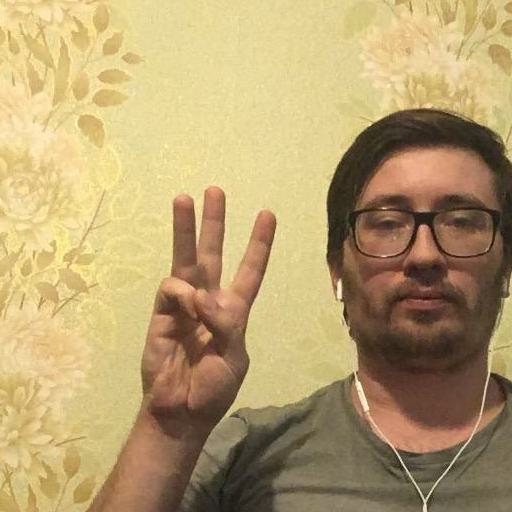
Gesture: three